History of Western typography

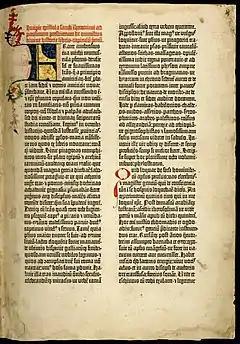
First page of the first volume of the Gutenberg Bible, printed with an early textur typeface c. 1455. In this copy the decorative colored initials were hand-lettered separately by a scribe.

Typography, type-founding, and typeface design began as closely related crafts in mid-15th-century Europe with the introduction of movable type printing at the junction of the medieval era and the Renaissance. Handwritten letterforms of the mid-15th century calligraphy were the natural models for letterforms in systematized typography. The scribal letter known as "textur" or "textualis", produced by the strong gothic spirit of blackletter from the hands of German area scribes, served as the model for the first text types.